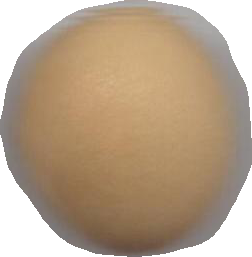
Variety: Grobogan